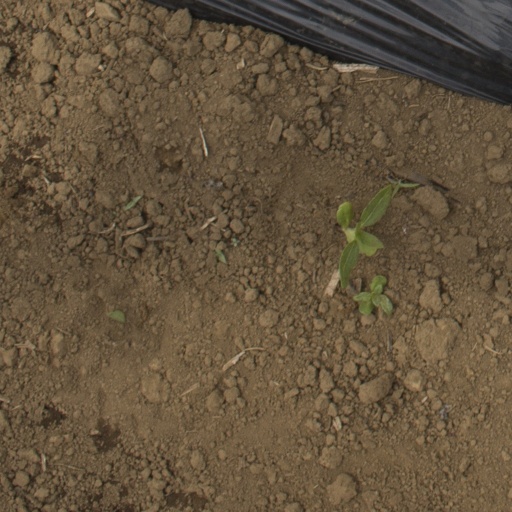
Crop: Jerusalem artichoke